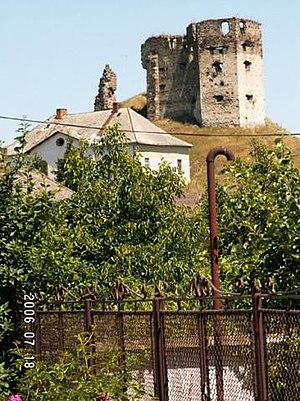
Veľký Kamenec est un village de Slovaquie situé dans la région de Košice.